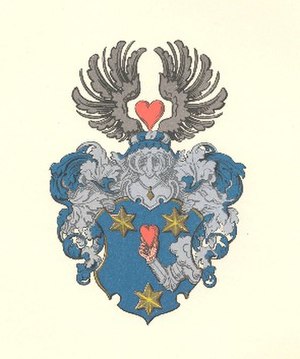
Plum
Slægten Plums våben
Plum er en talrig dansk præste- og handelsslægt, som nedstammer fra borger i Ribe, kanon- og klokkestøber Frands Madsen.